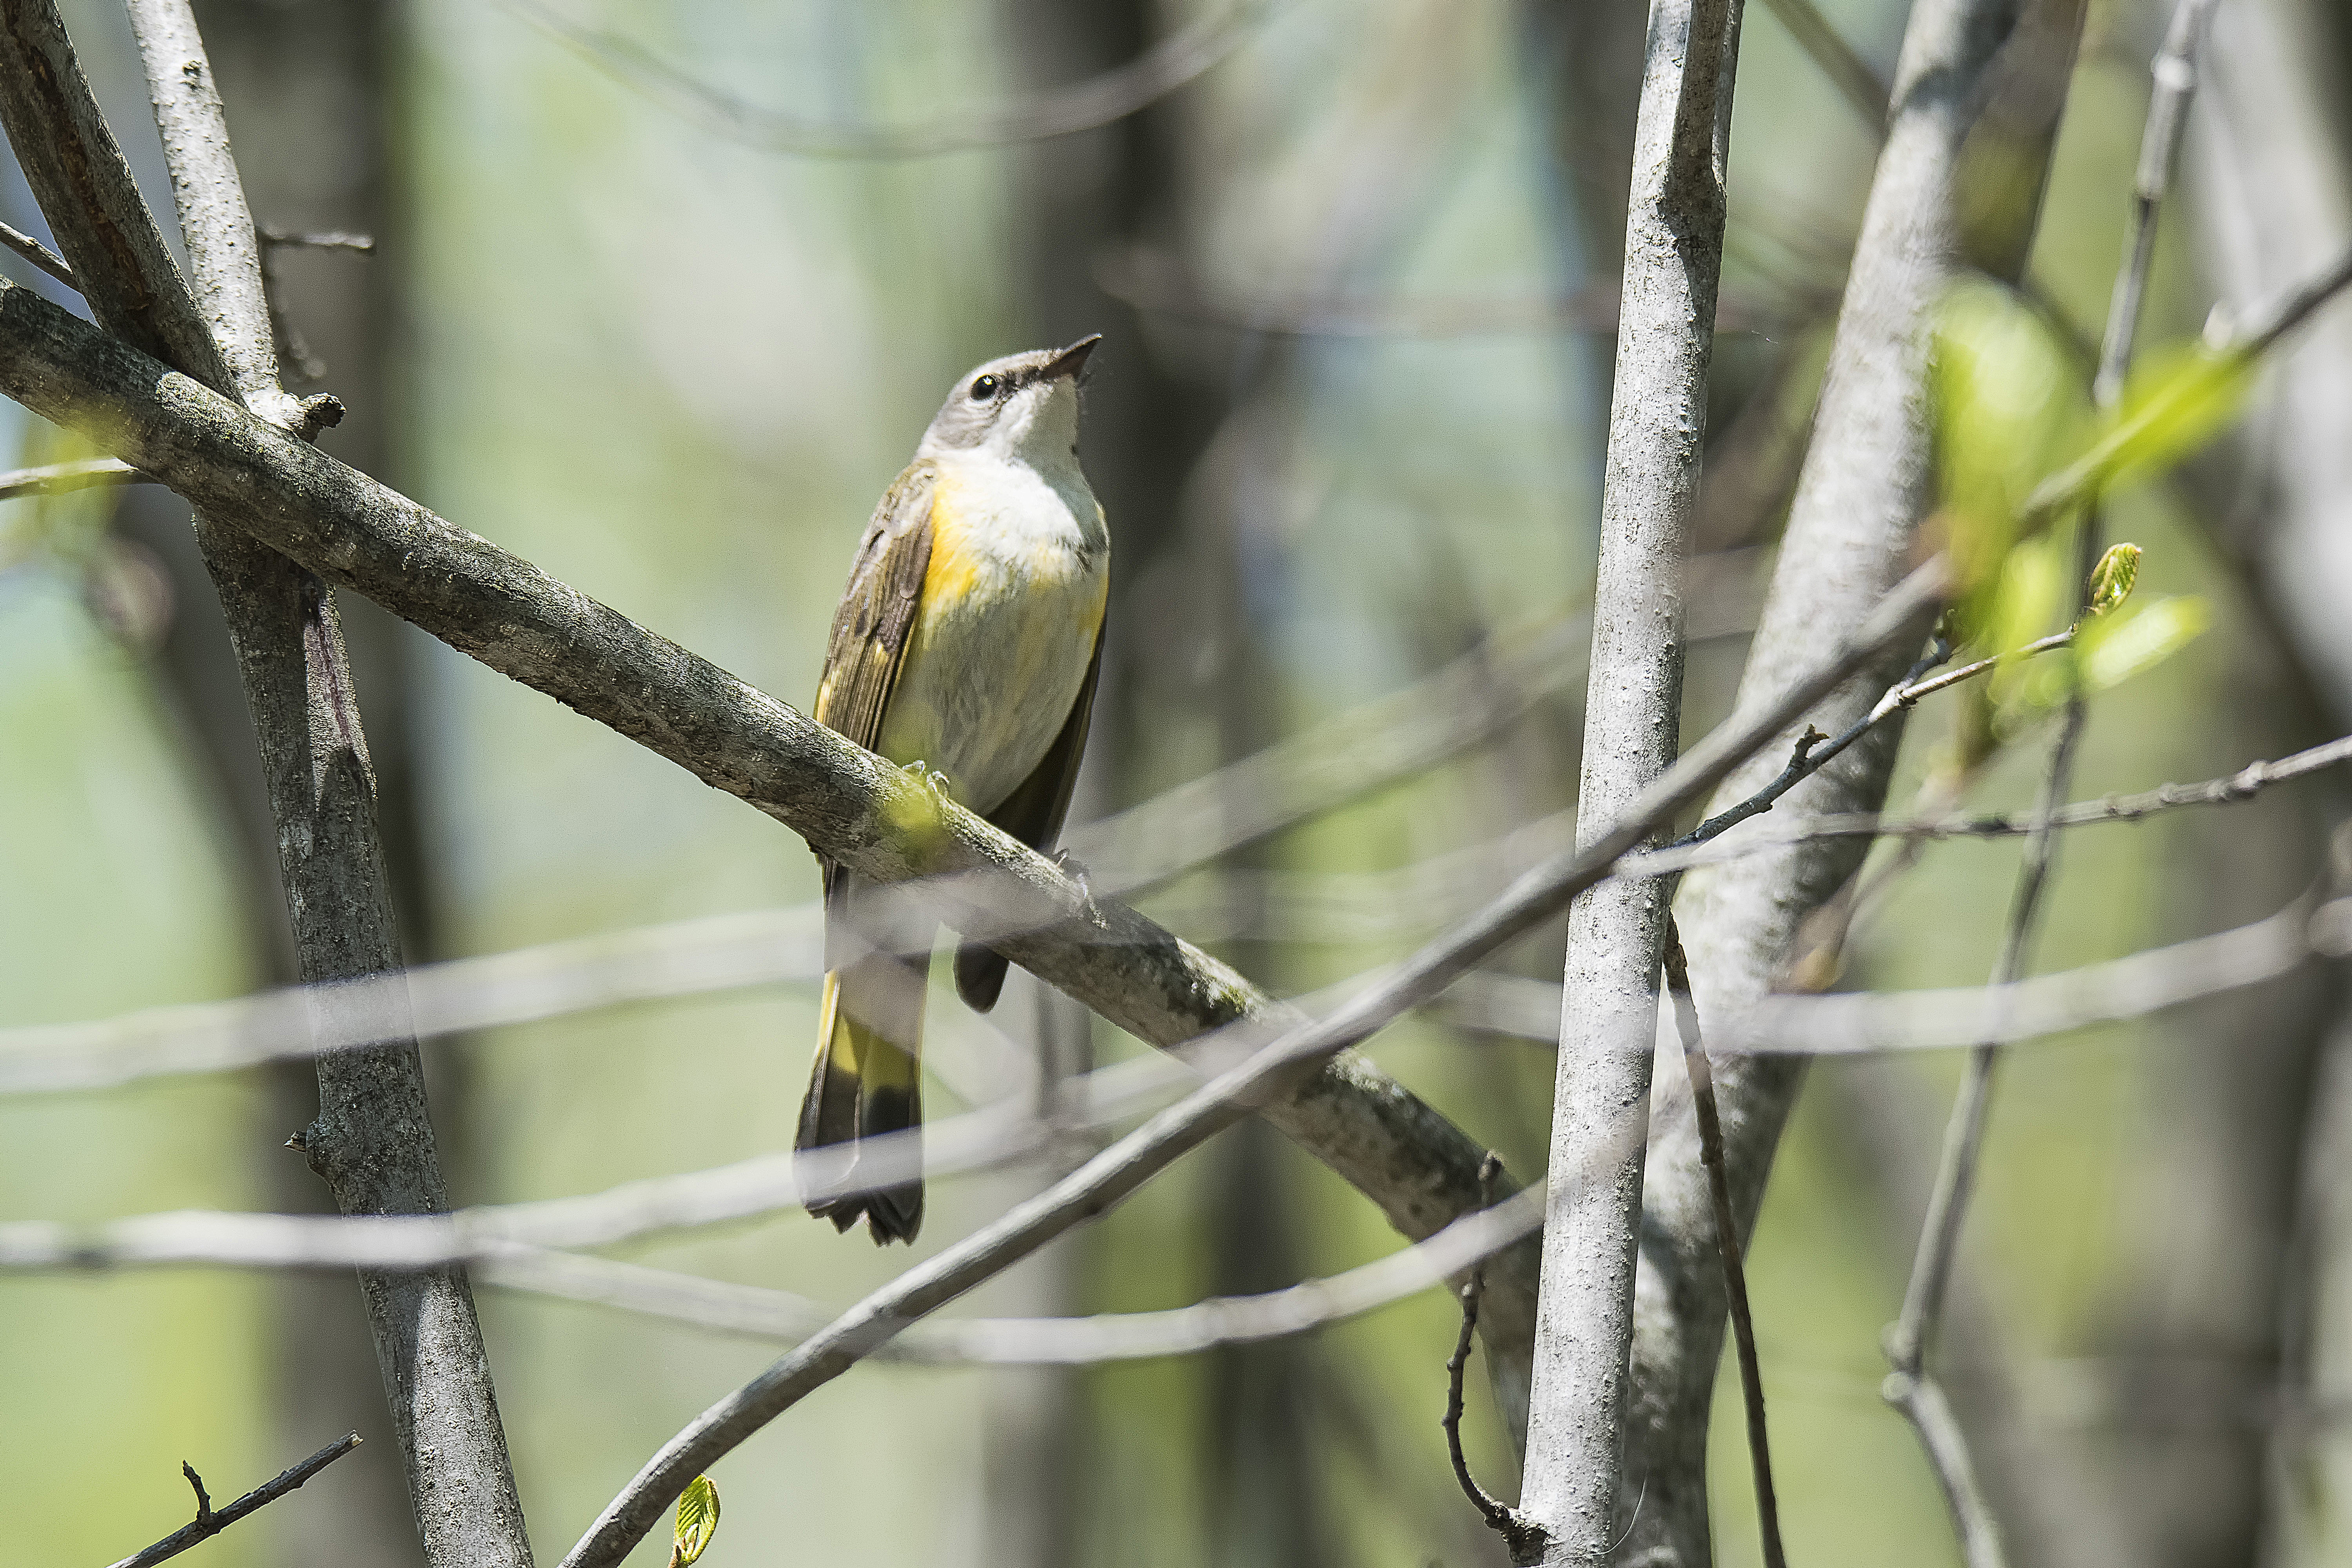
branch, bird, wildlife, beak, fauna, american, canada, vertebrate, quebec, finch, redstart, sherbrooke, oiseau, paruline, flamboyante, old world flycatcher, perching bird